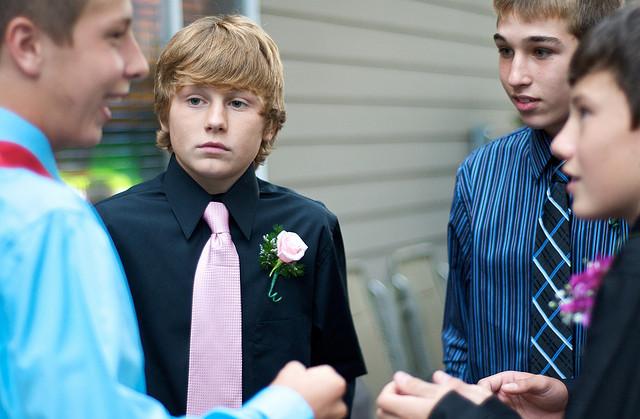
Four guys stand in a circle wearing dress shirts and ties.